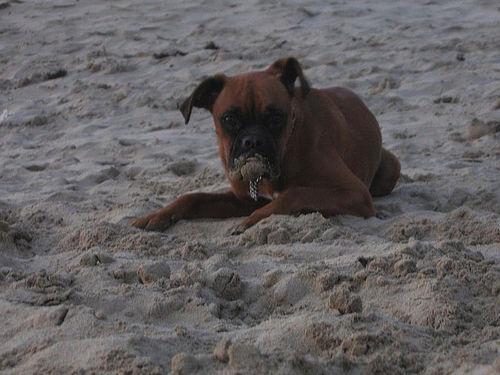
boxer